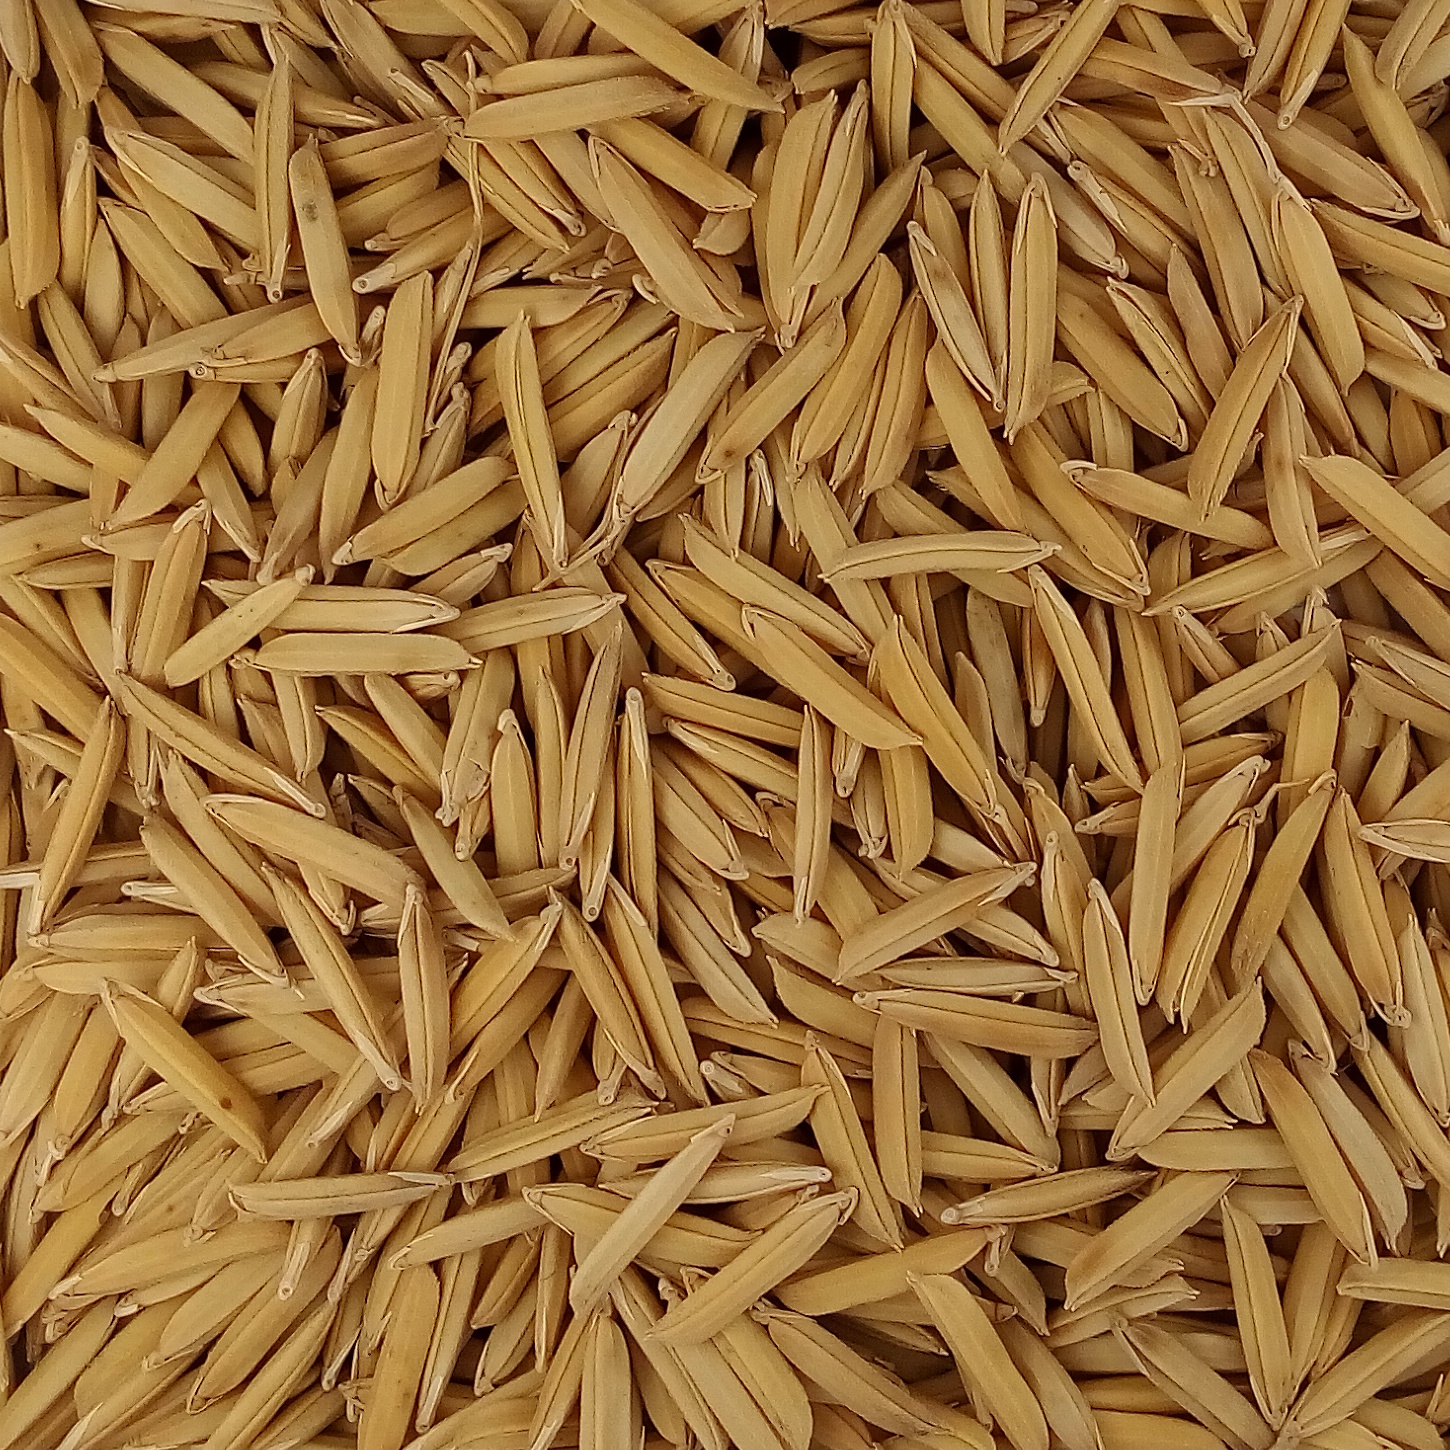
Rice seed variety: 1509